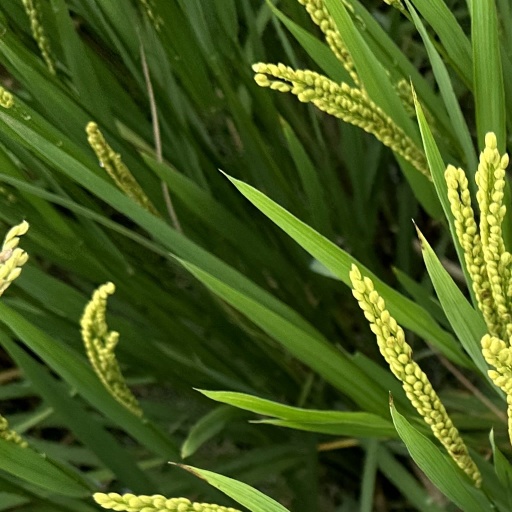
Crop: rice